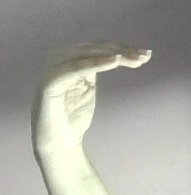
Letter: haa